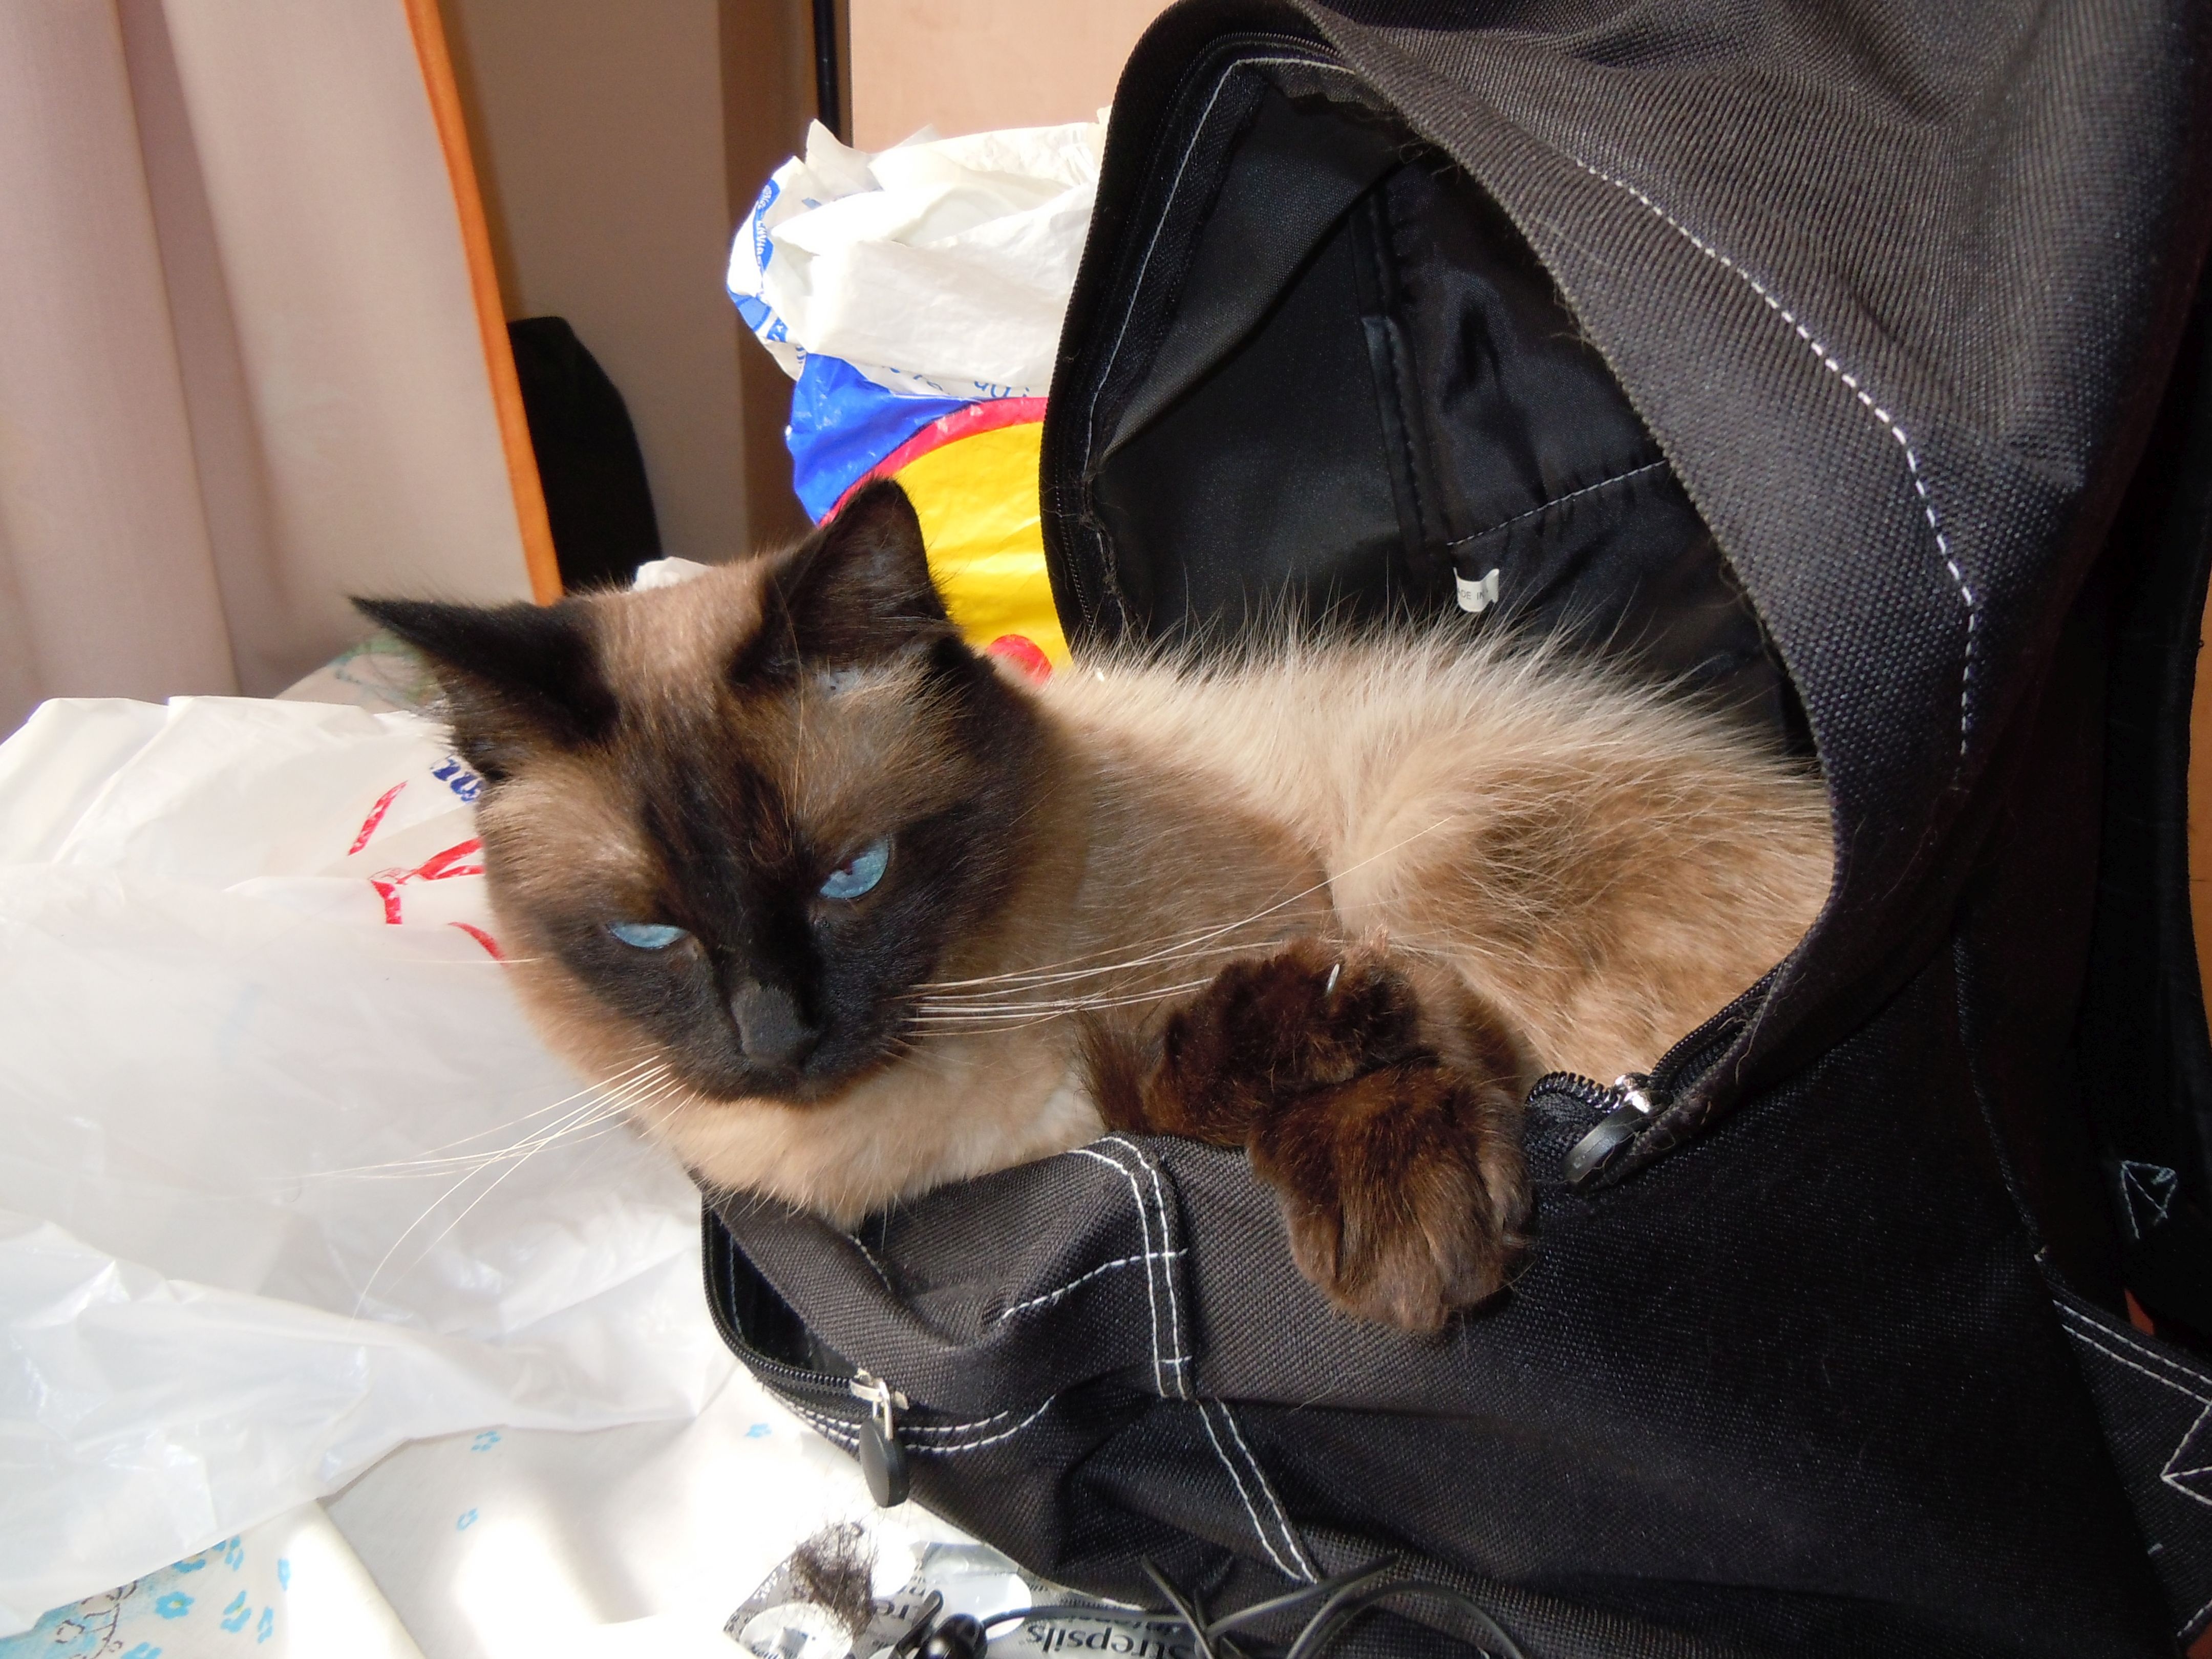
animal, cute, pet, kitten, cat, feline, bag, mammal, gray, whiskers, kitty, vertebrate, funny, domestic, small to medium sized cats, cat like mammal